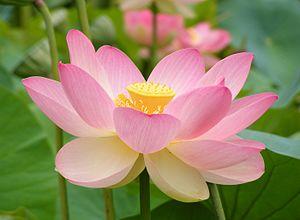
Une fleur de Lotus sacré (Nelumbo nucifera). Jardin botanique, Adélaïde, Australie méridionale. Polski: Kwiat lotosu orzechodajnego w ogrodzie botanicznym w Adelajdzie (południowa Australia). Slovenčina: Kvet lotosu indického v botanickej záhrade v Adelaide, Austrália
Le tourisme dans le kraï du Primorié se caractérise par l'influence de la mer, l'existence de nombreuses rivières et montagnes, la richesse de sa flore et de sa faune. Les plages et les bases de loisirs sont réparties sur le littoral de la mer du Japon.